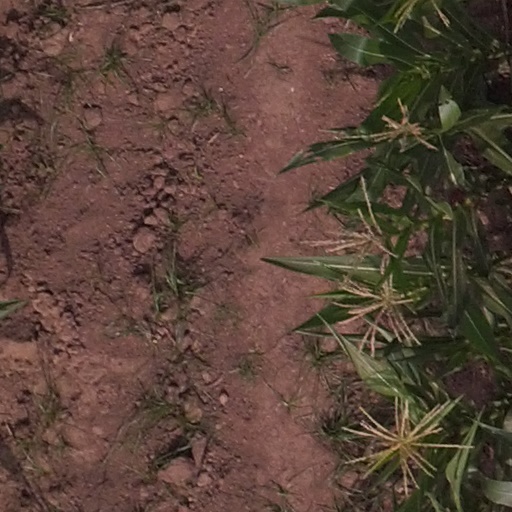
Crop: maize; corn